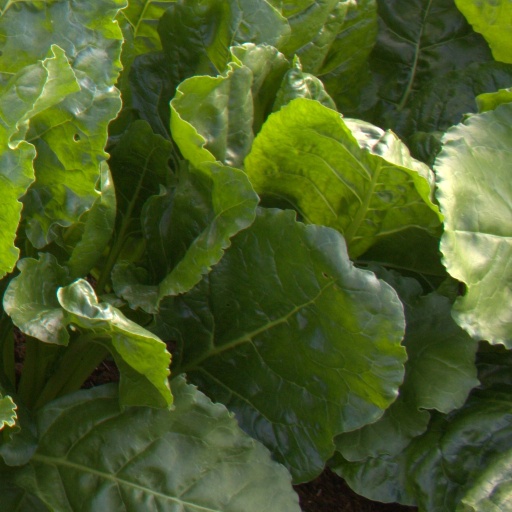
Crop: sugar beet